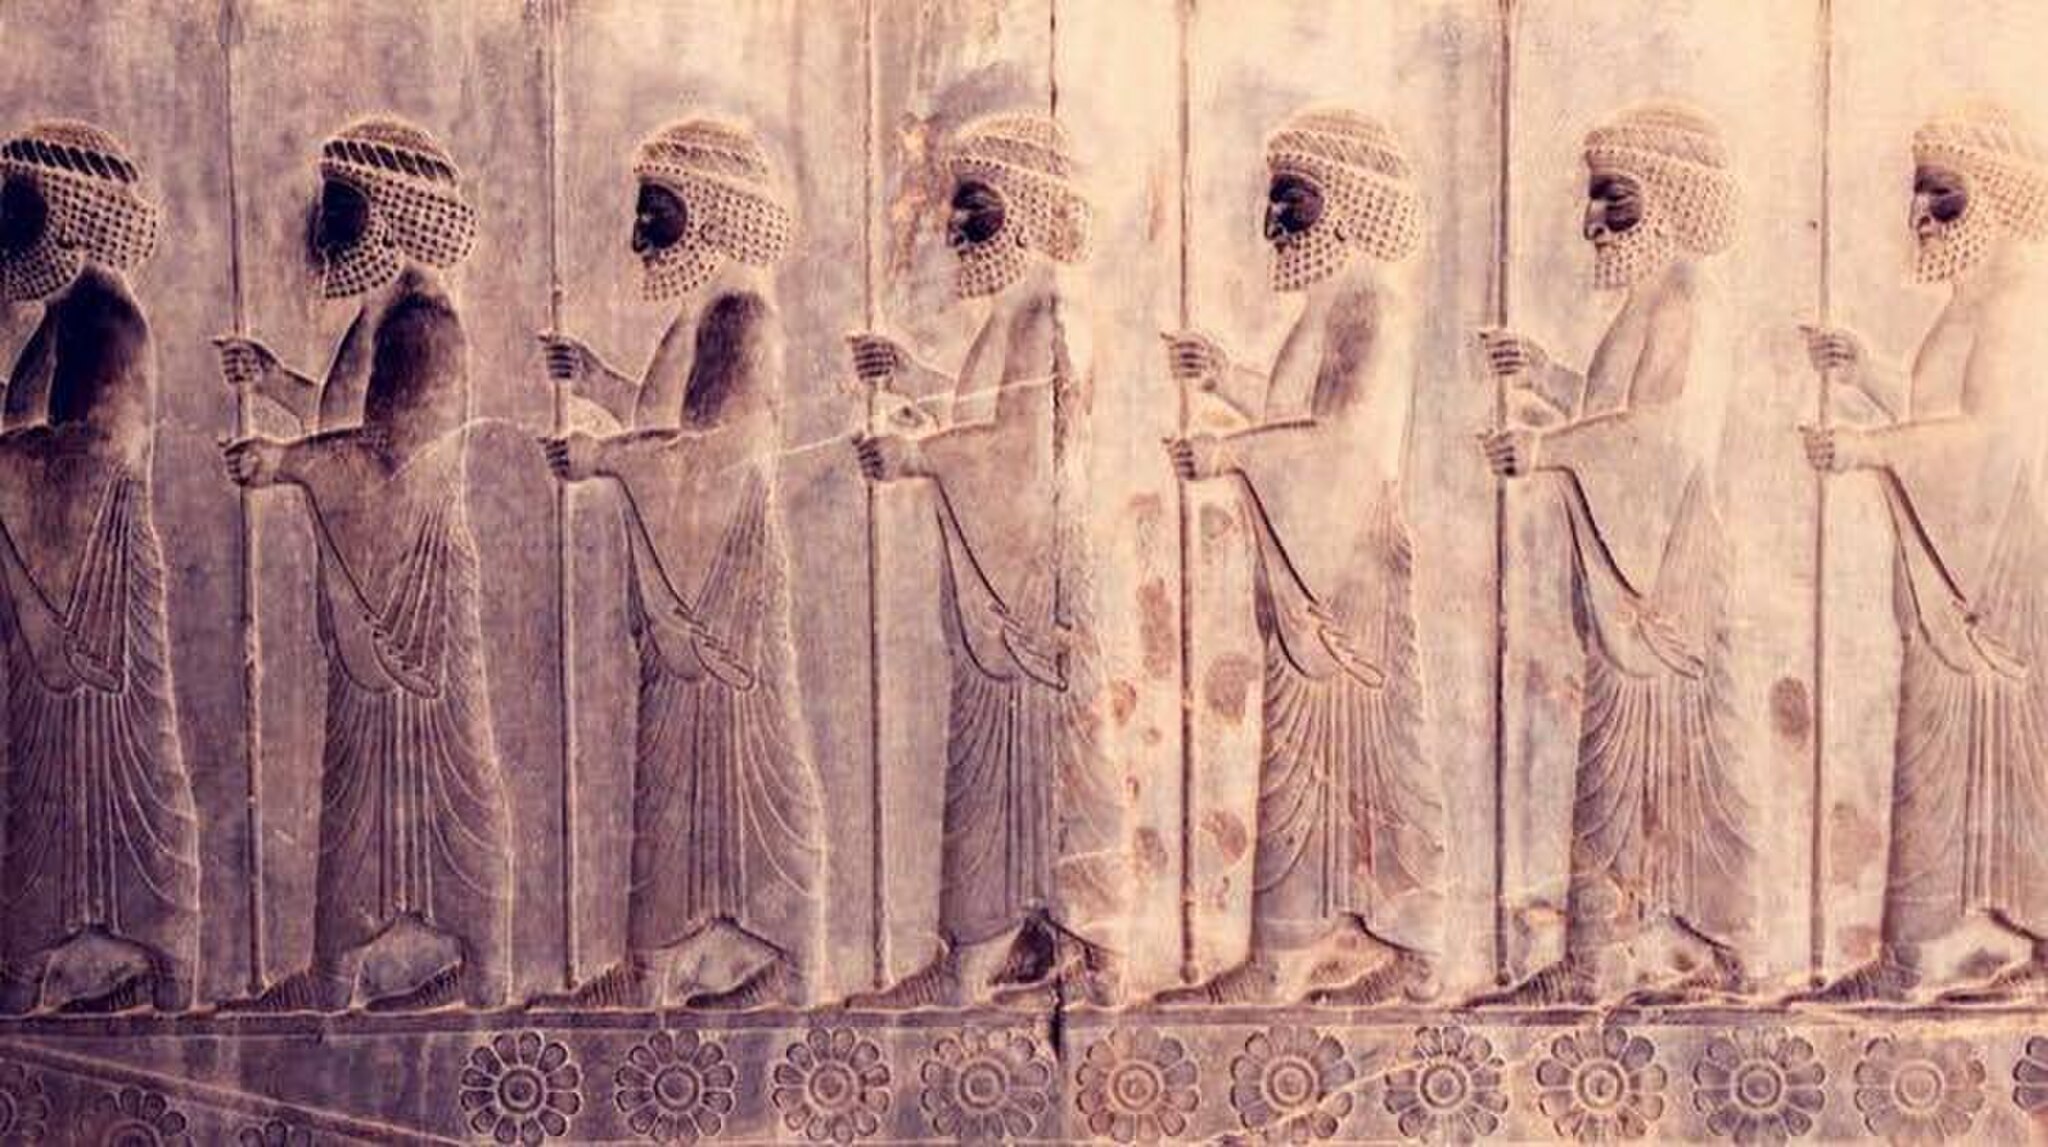
Title: Pesepolis
Date: 2015-10-09
Categories: Self-published work, Images from Wiki Loves Monuments 2017, Cultural heritage monuments in Iran with known IDs, Uploaded via Campaign:wlm-ir, Images from Wiki Loves Monuments 2017 in Iran, Images from Wiki Loves Monuments in Marvdasht, 2015 in Persepolis, Reliefs of Susian guards in Persepolis